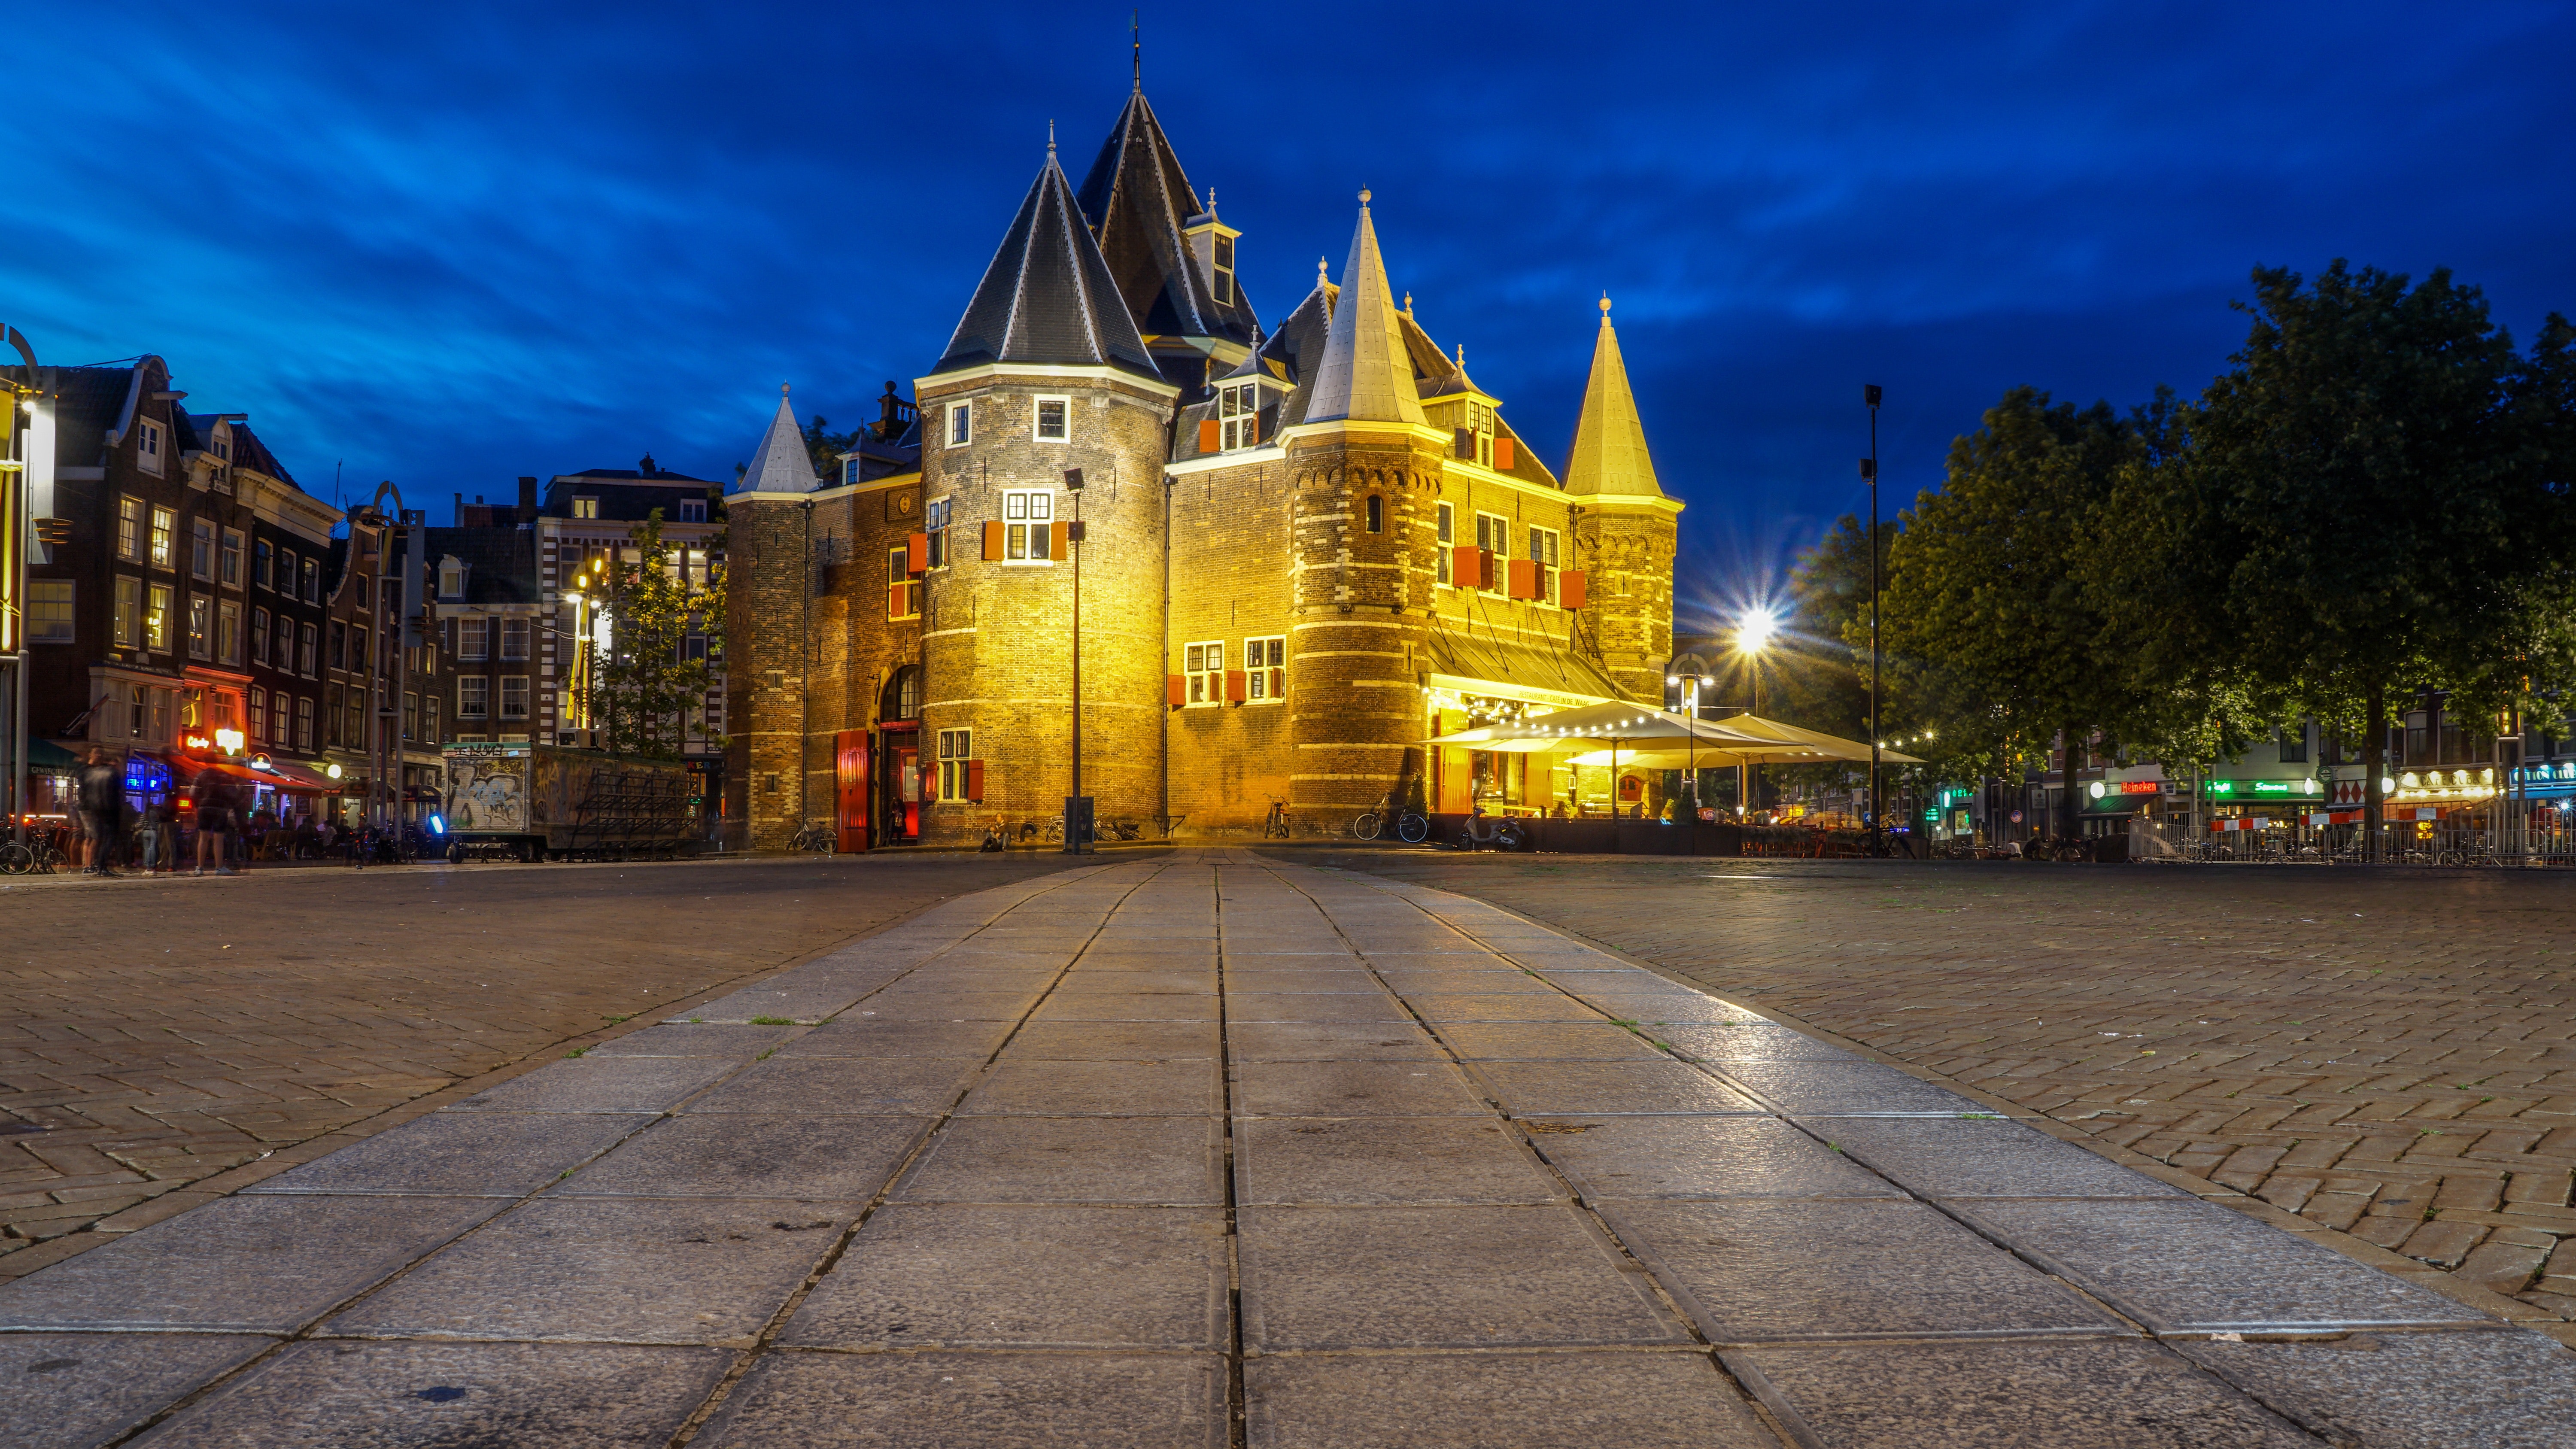
sky, landmark, architecture, night, town, building, city, evening, urban area, cathedral, cloud, road surface, tree, chateau, church, spire, place of worship, tourist attraction, dusk, house, tourism, facade, street, river, town square, castle